Kamera Obskura

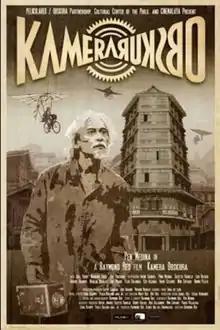
Film poster

Kamera Obskura is a 2012 Filipino drama film produced and directed by Raymond Red. It was co-written by Red and Pen Medina, who stars as the protagonist of a fictional lost film recovered by film archivists.